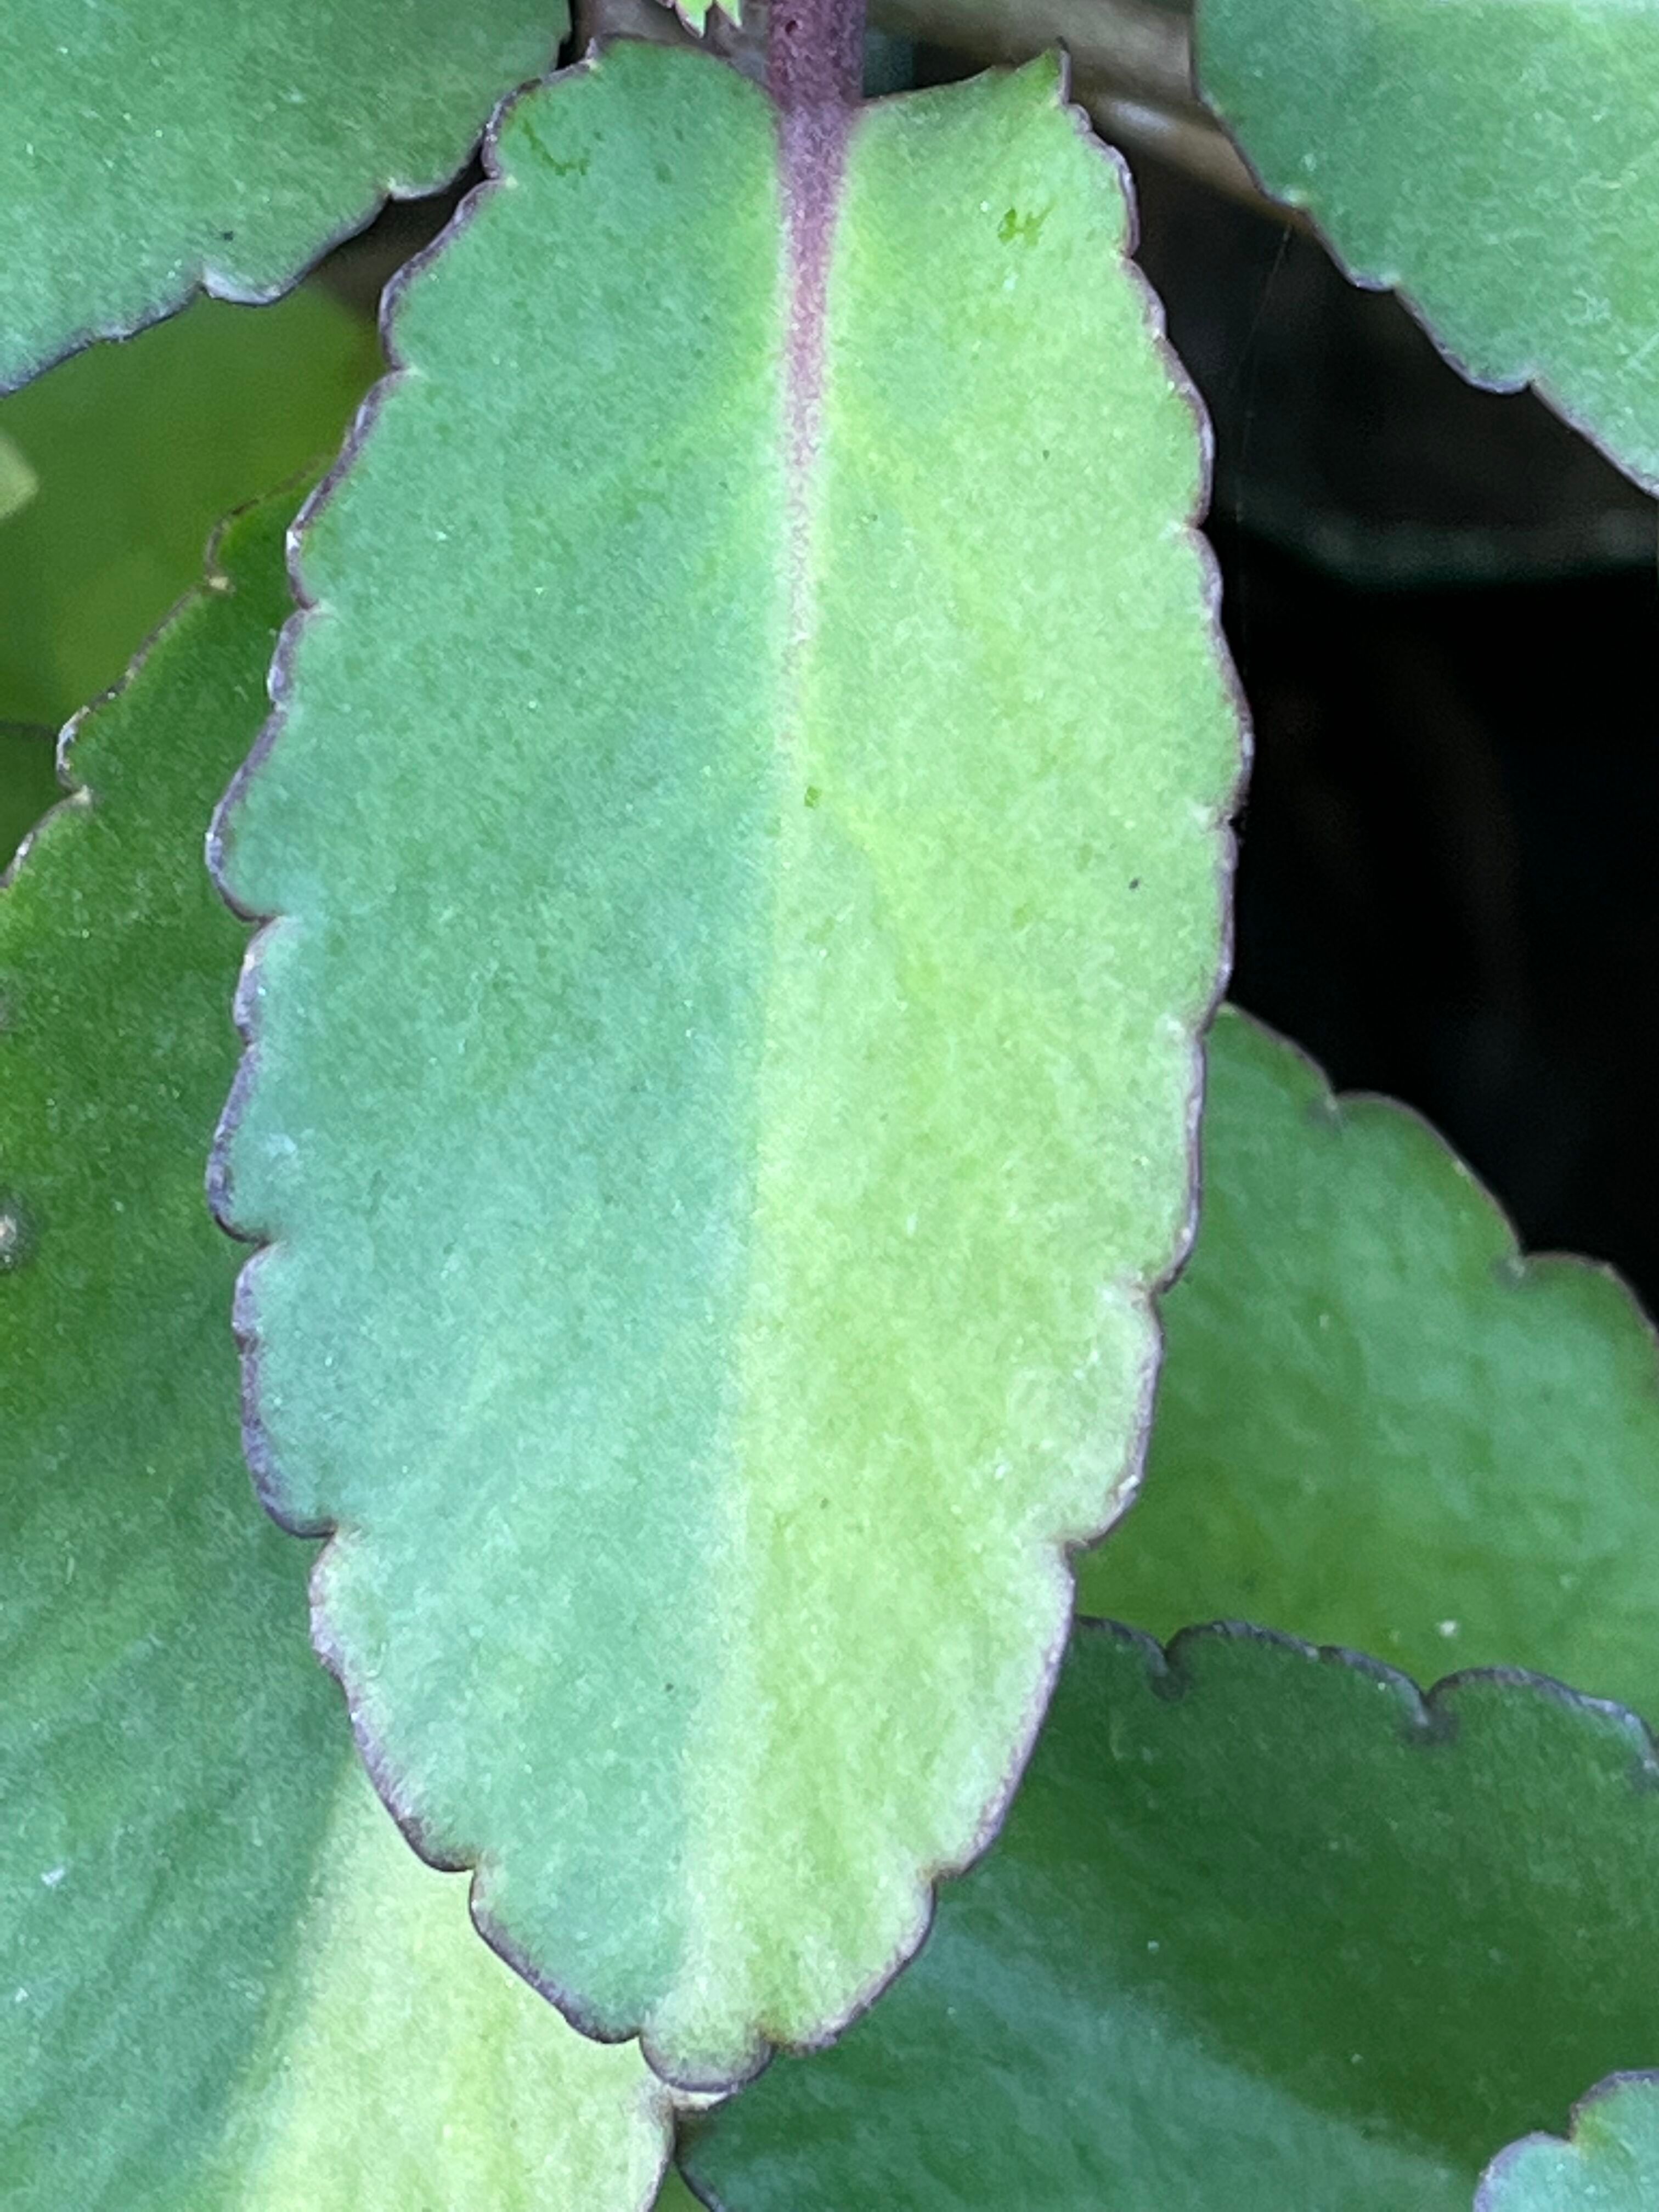
Plant species: kalanchoe-pinnata